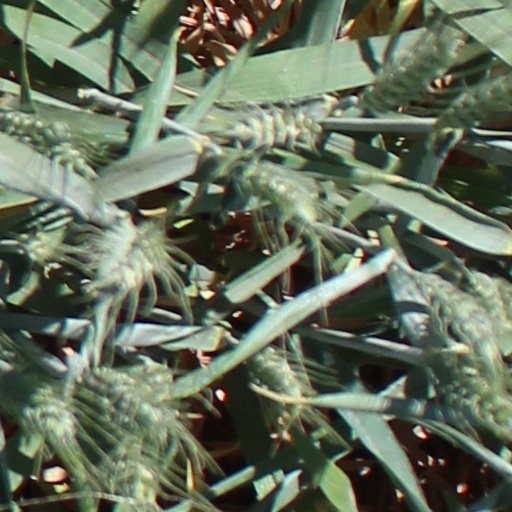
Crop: wheat